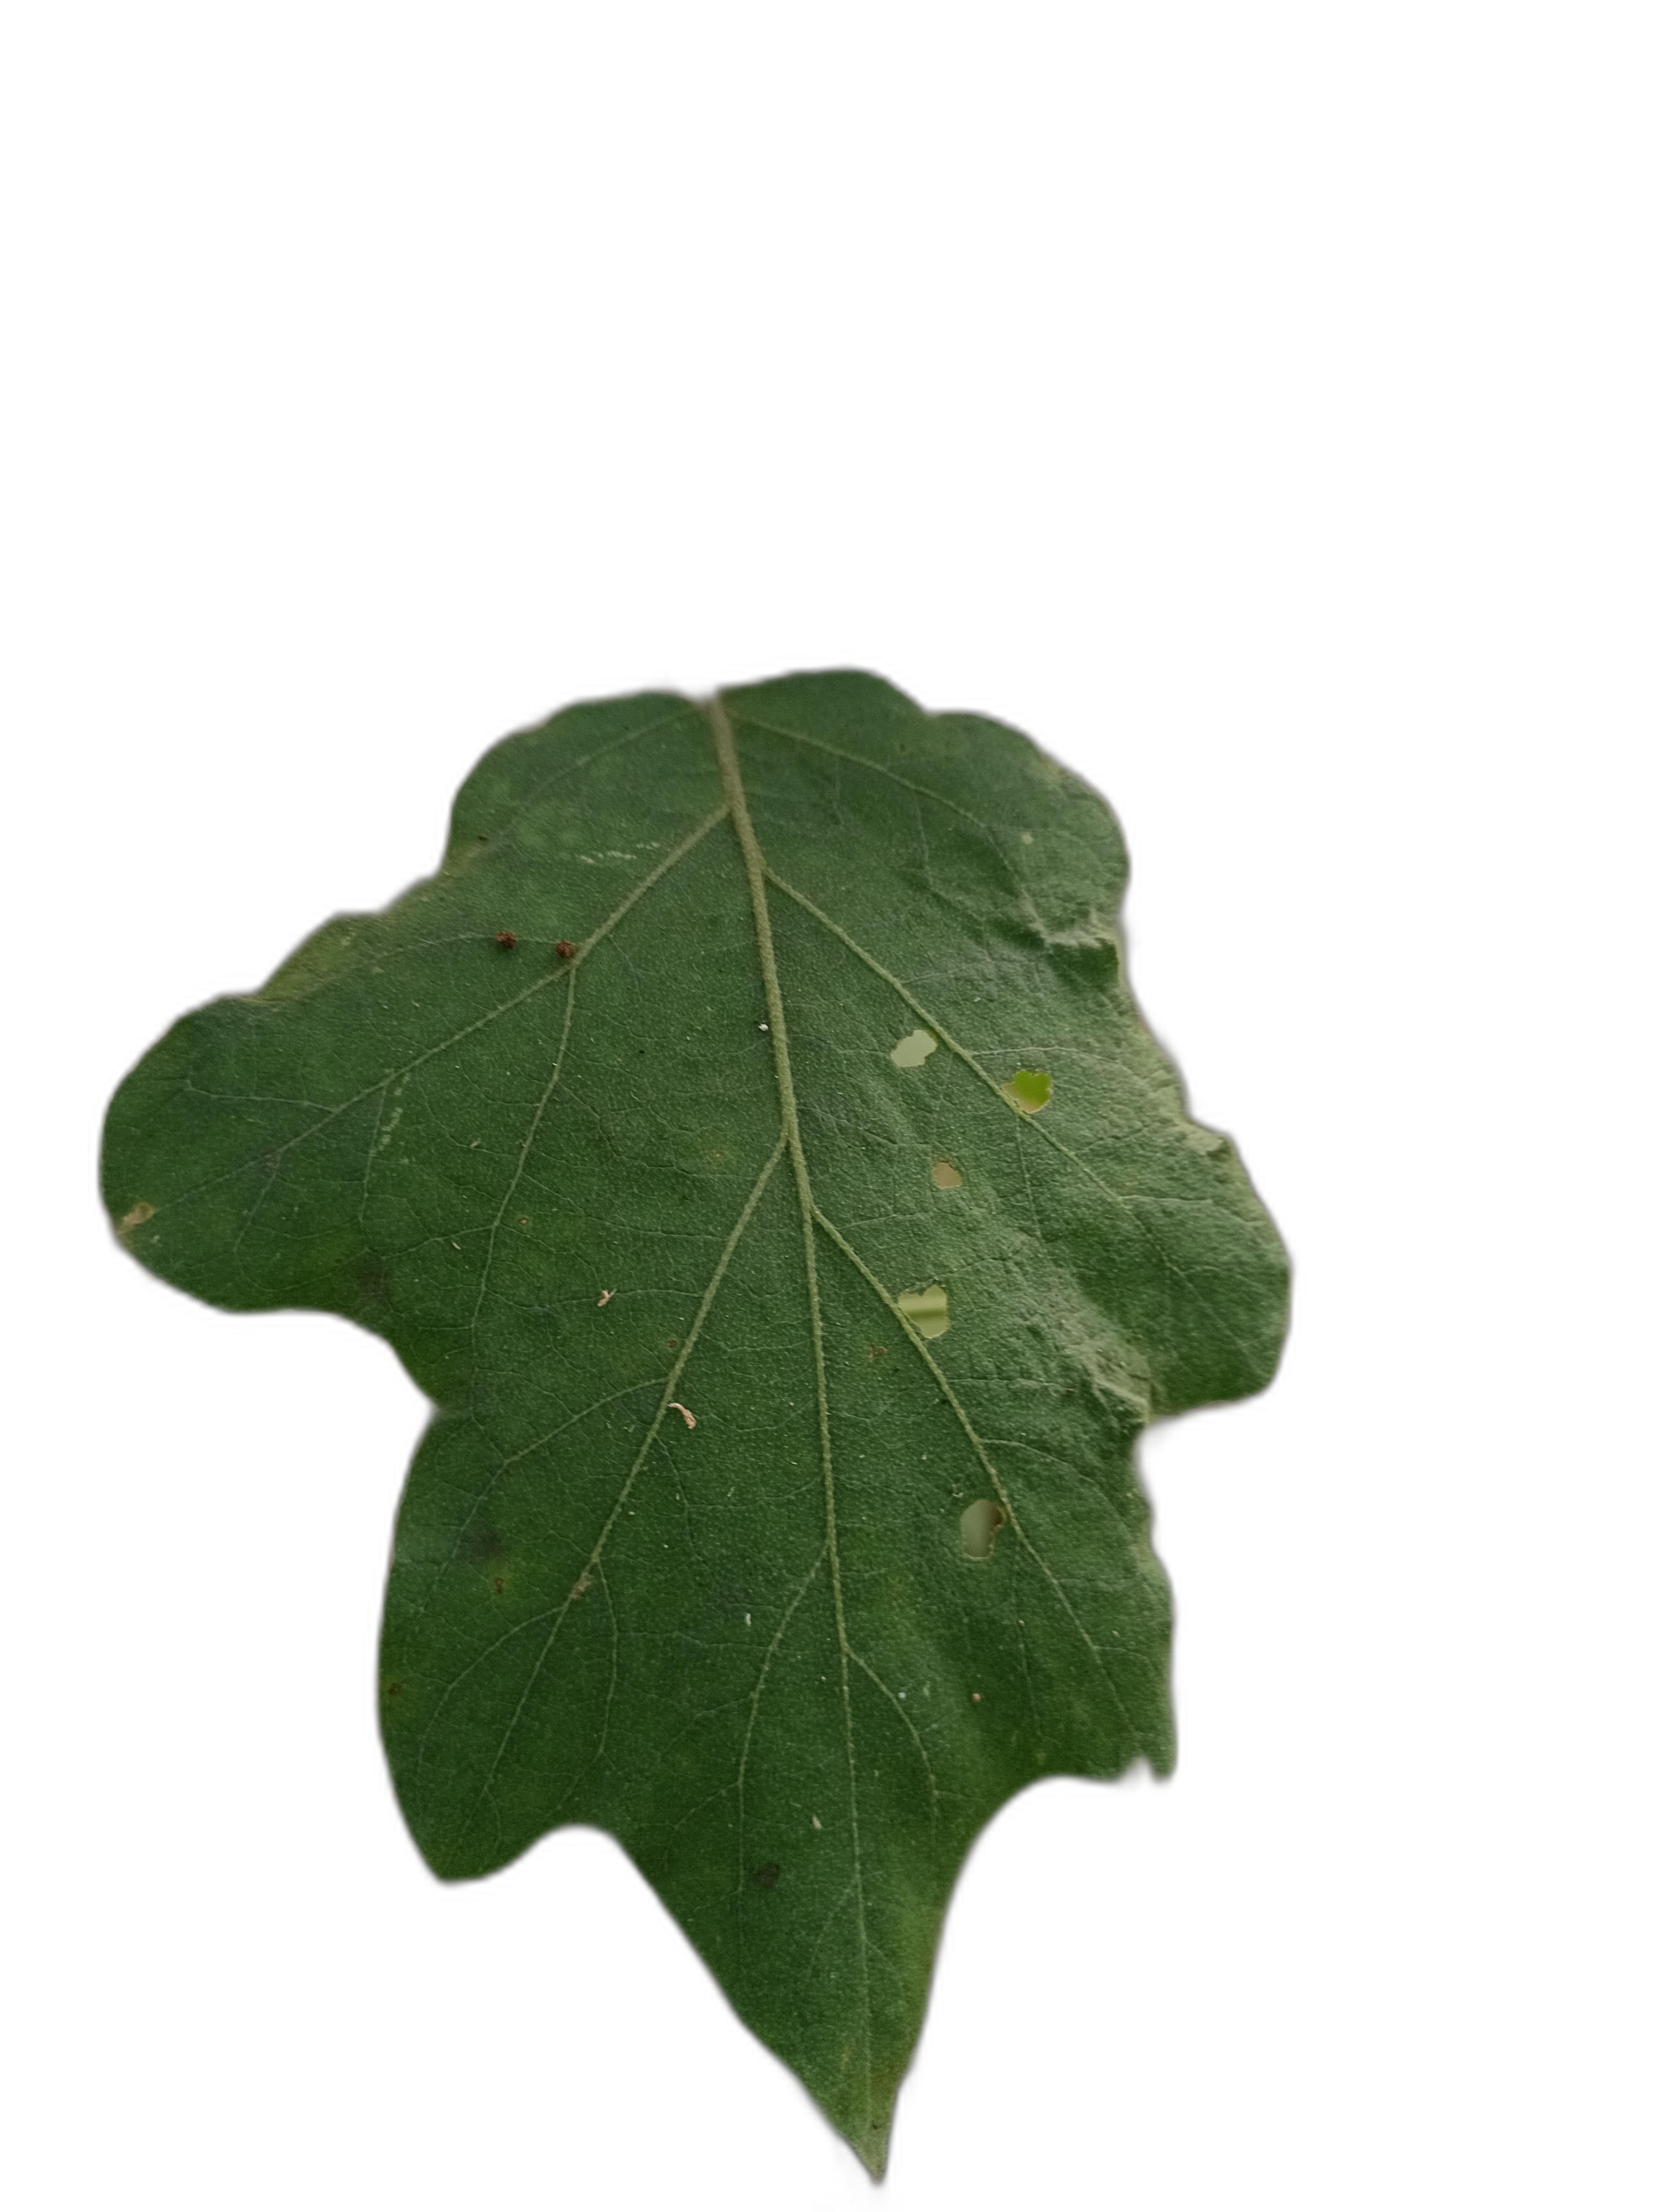
Label: Insect Pest Disease